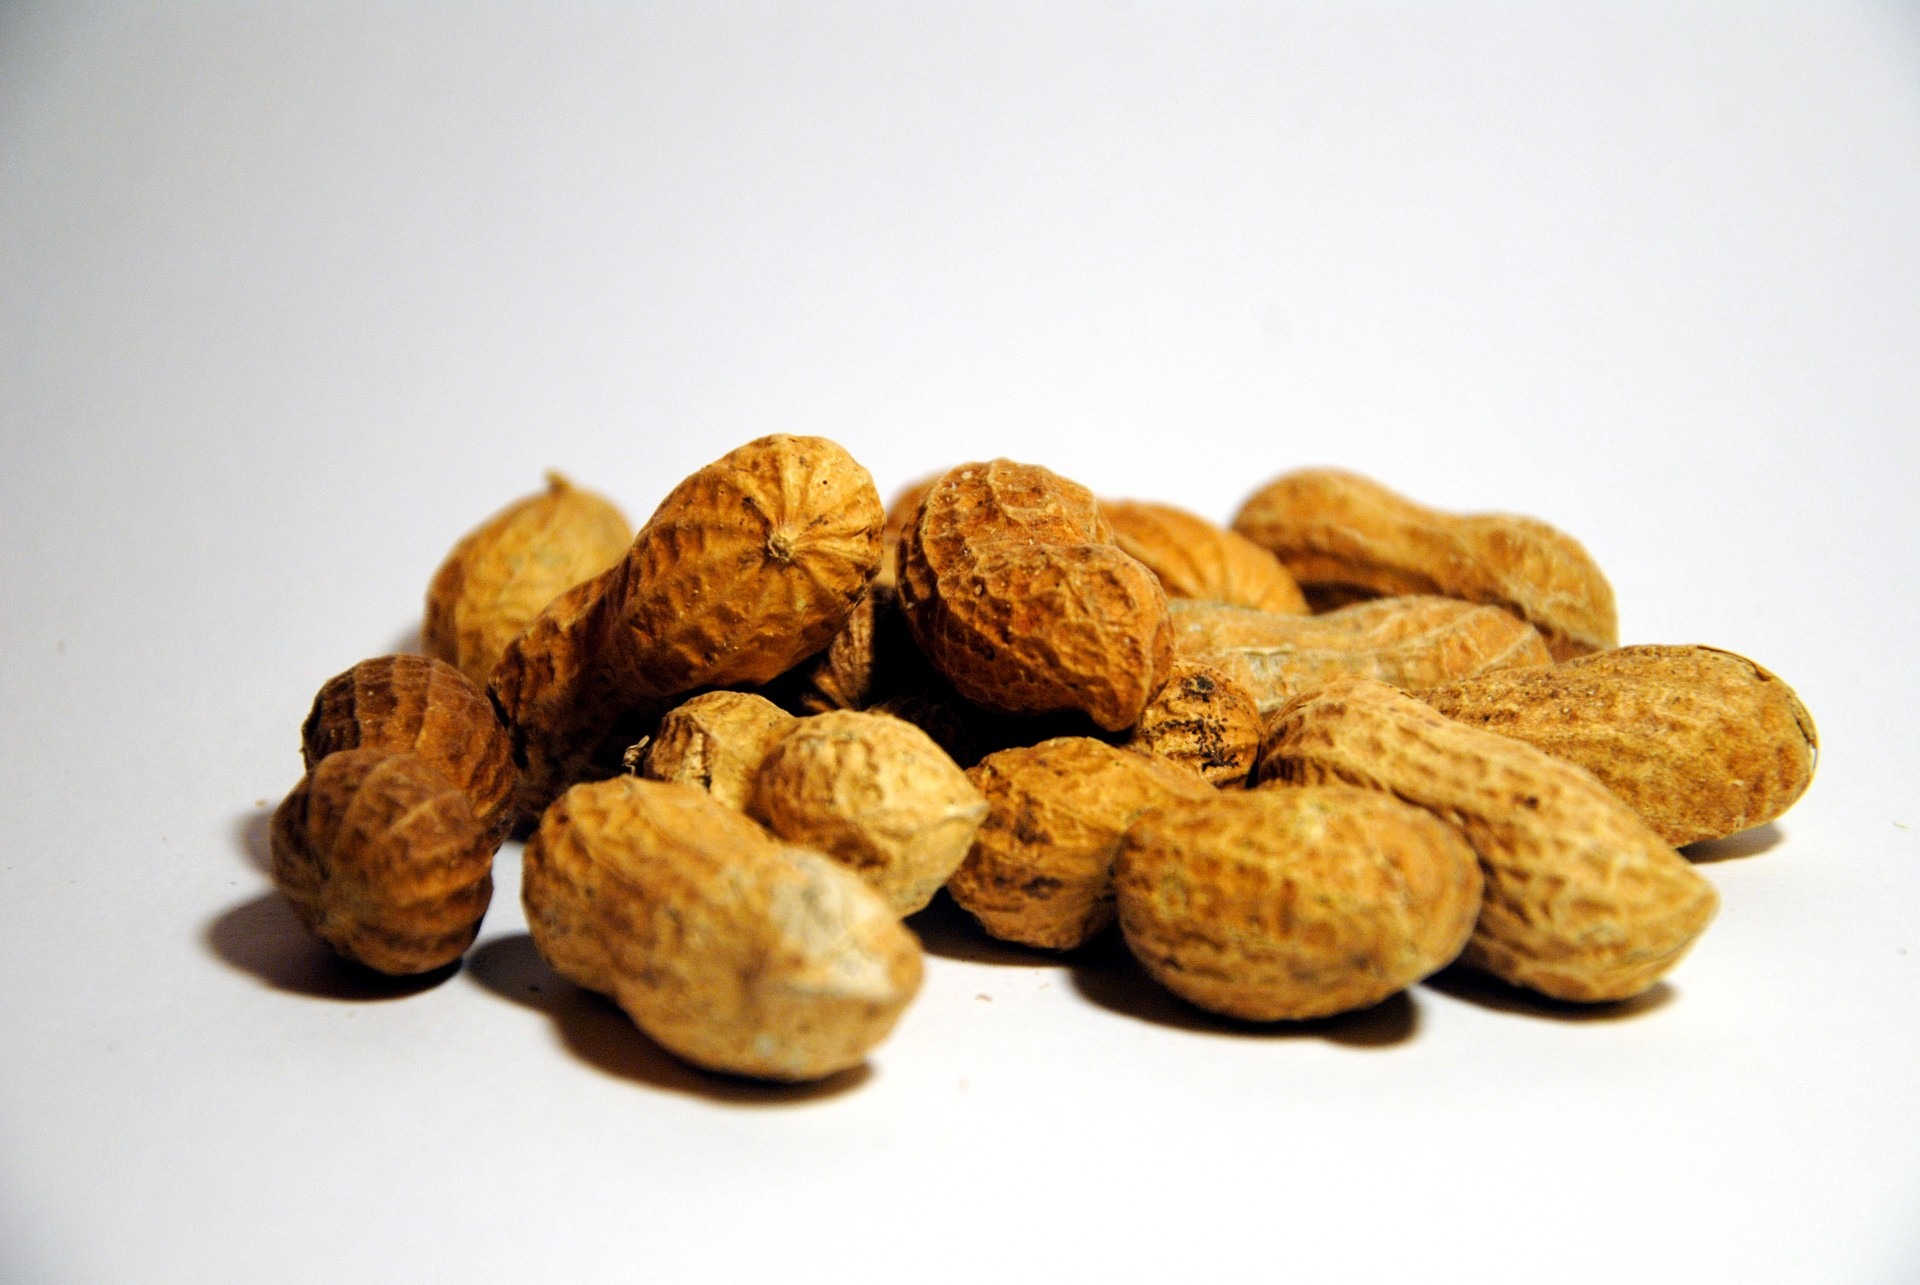
nature, plant, fruit, seed, food, ingredient, produce, natural, brown, nut, healthy, snack, nuts, eating, nutrition, peanuts, nutshell, organic, peanut, protein, flowering plant, land plant, nuts seeds